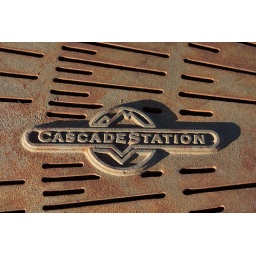
The CascadeStation logo is featured on the metal plates surrounding the trees in the sidewalks.